University of Dundee Botanic Garden

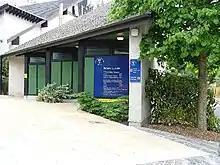
The Botanic Garden in 2004.

The University of Dundee Botanic Garden is a botanical garden in the West End of the city of Dundee, Scotland. The gardens are kept and funded entirely by the University of Dundee.